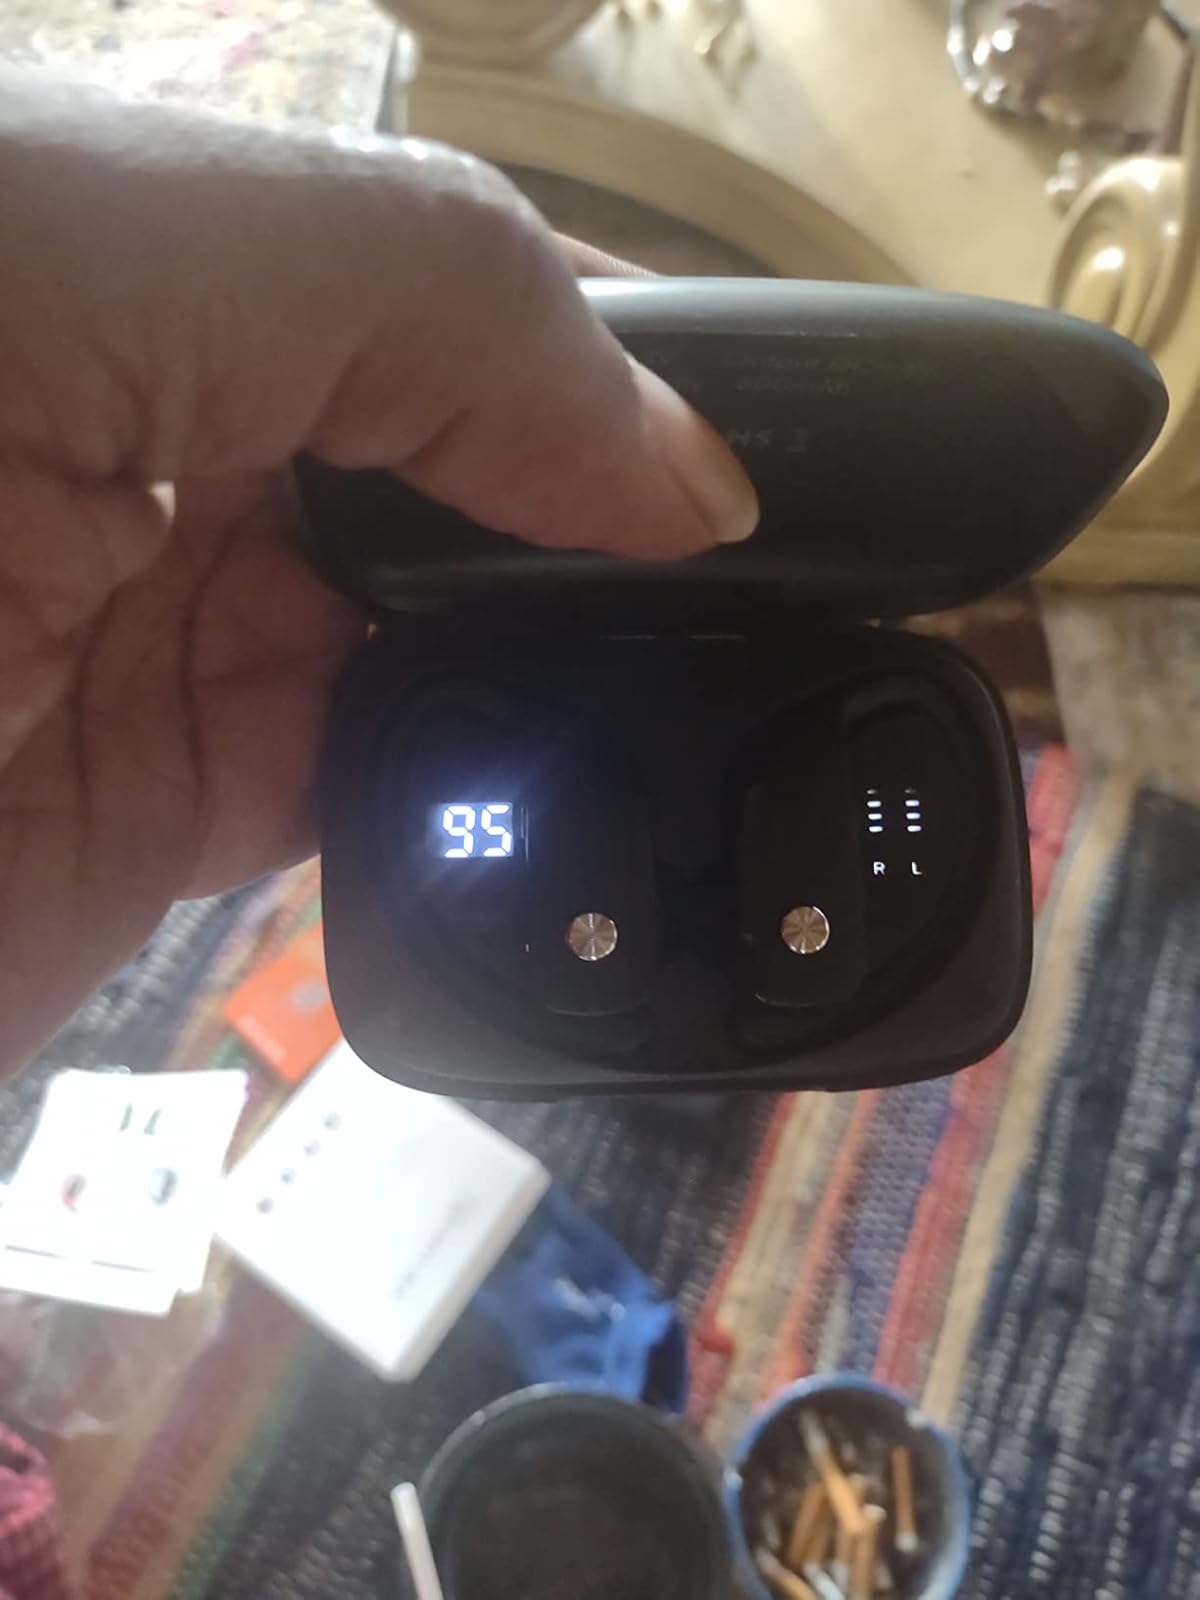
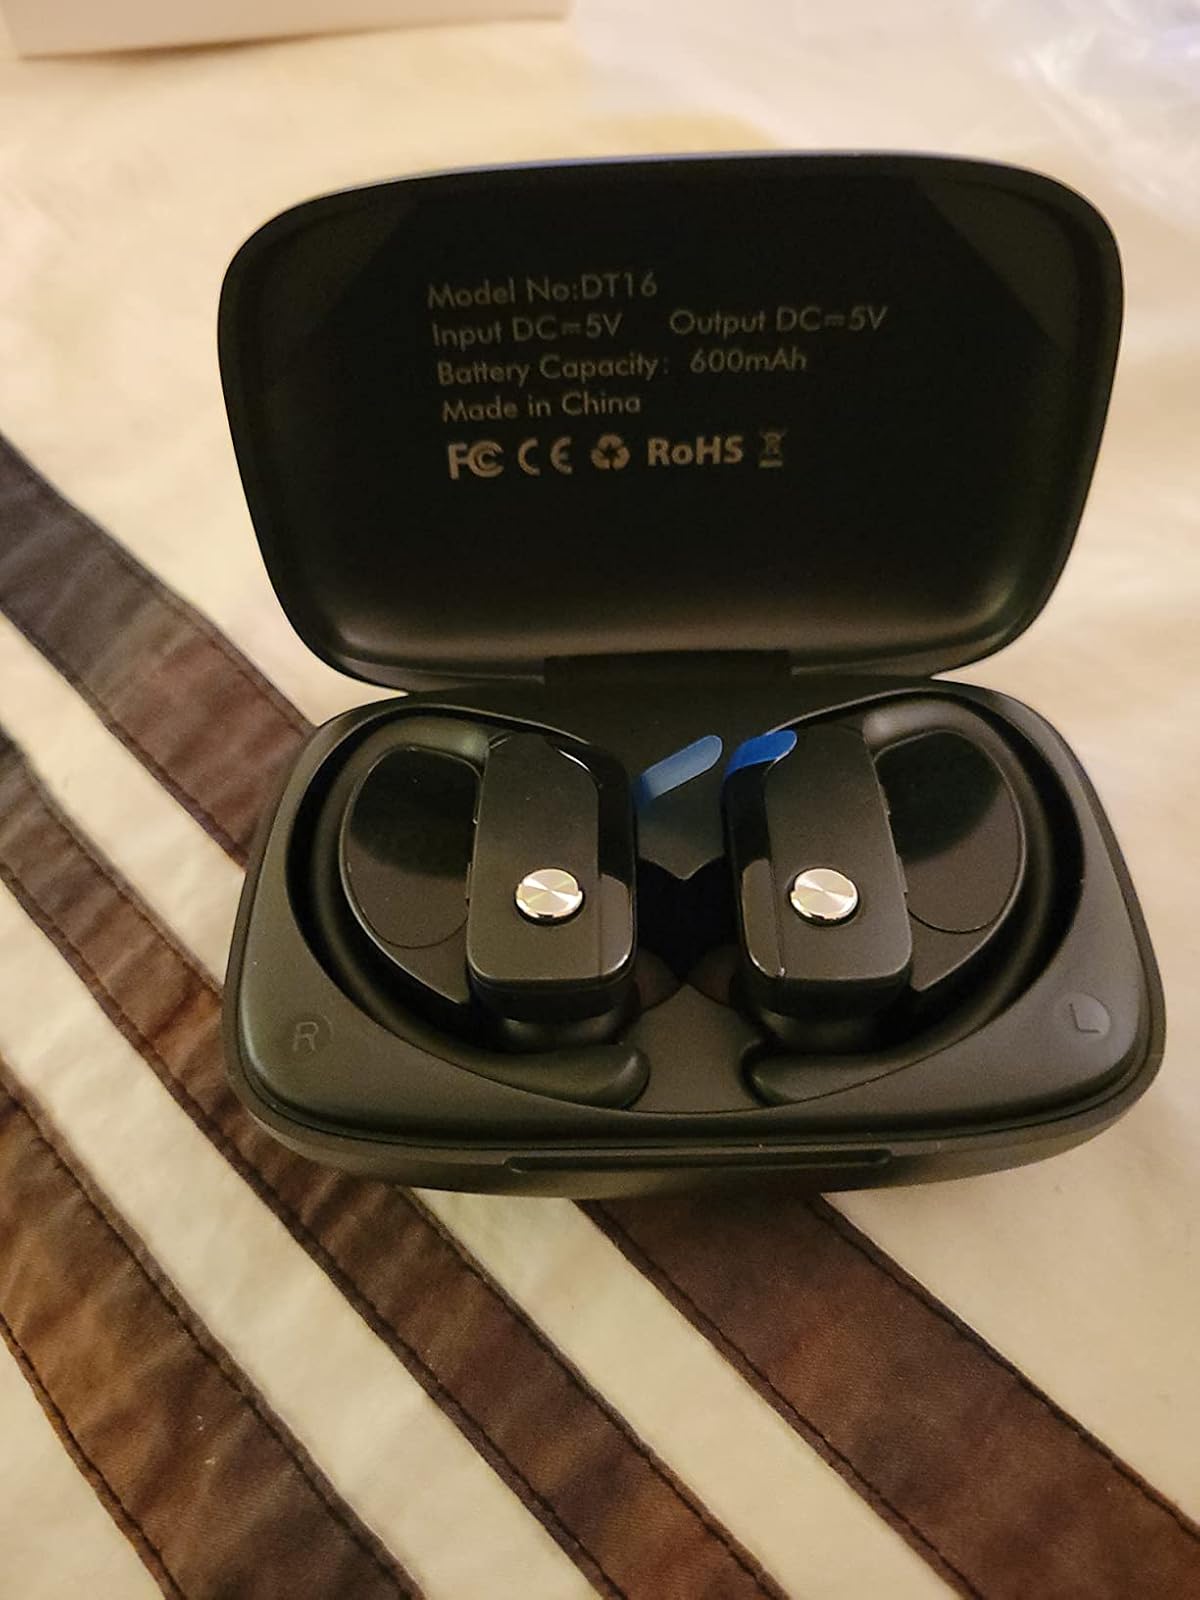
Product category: earbuds
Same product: yes